Eugenio Scomparini

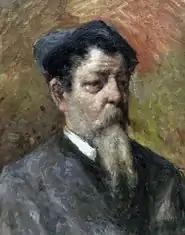
Self-portrait (date unknown)

He was born in Trieste, and initially took lessons there from the engraver Giovanni Moscotto at the School of Design. His mother, Maria Scomparini, had heralded from Venice. He moved with his friend Antonio Lonza to Venice. In 1863, using a stipend from the city of Trieste, he enrolled at the Accademia of Venice, where he trained with Michelangelo Grigoletti and Pompeo Molmenti. In 1873, he was nominated to the Arts council of the Museo Revoltella, which gave advice on the curation at the Museum.